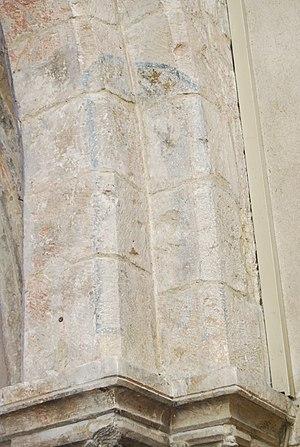
Détail Fresque
L'église de Pacy-sur-Eure est placée sous le vocable de saint Aubin, évêque d'Angers au VIᵉ siècle.